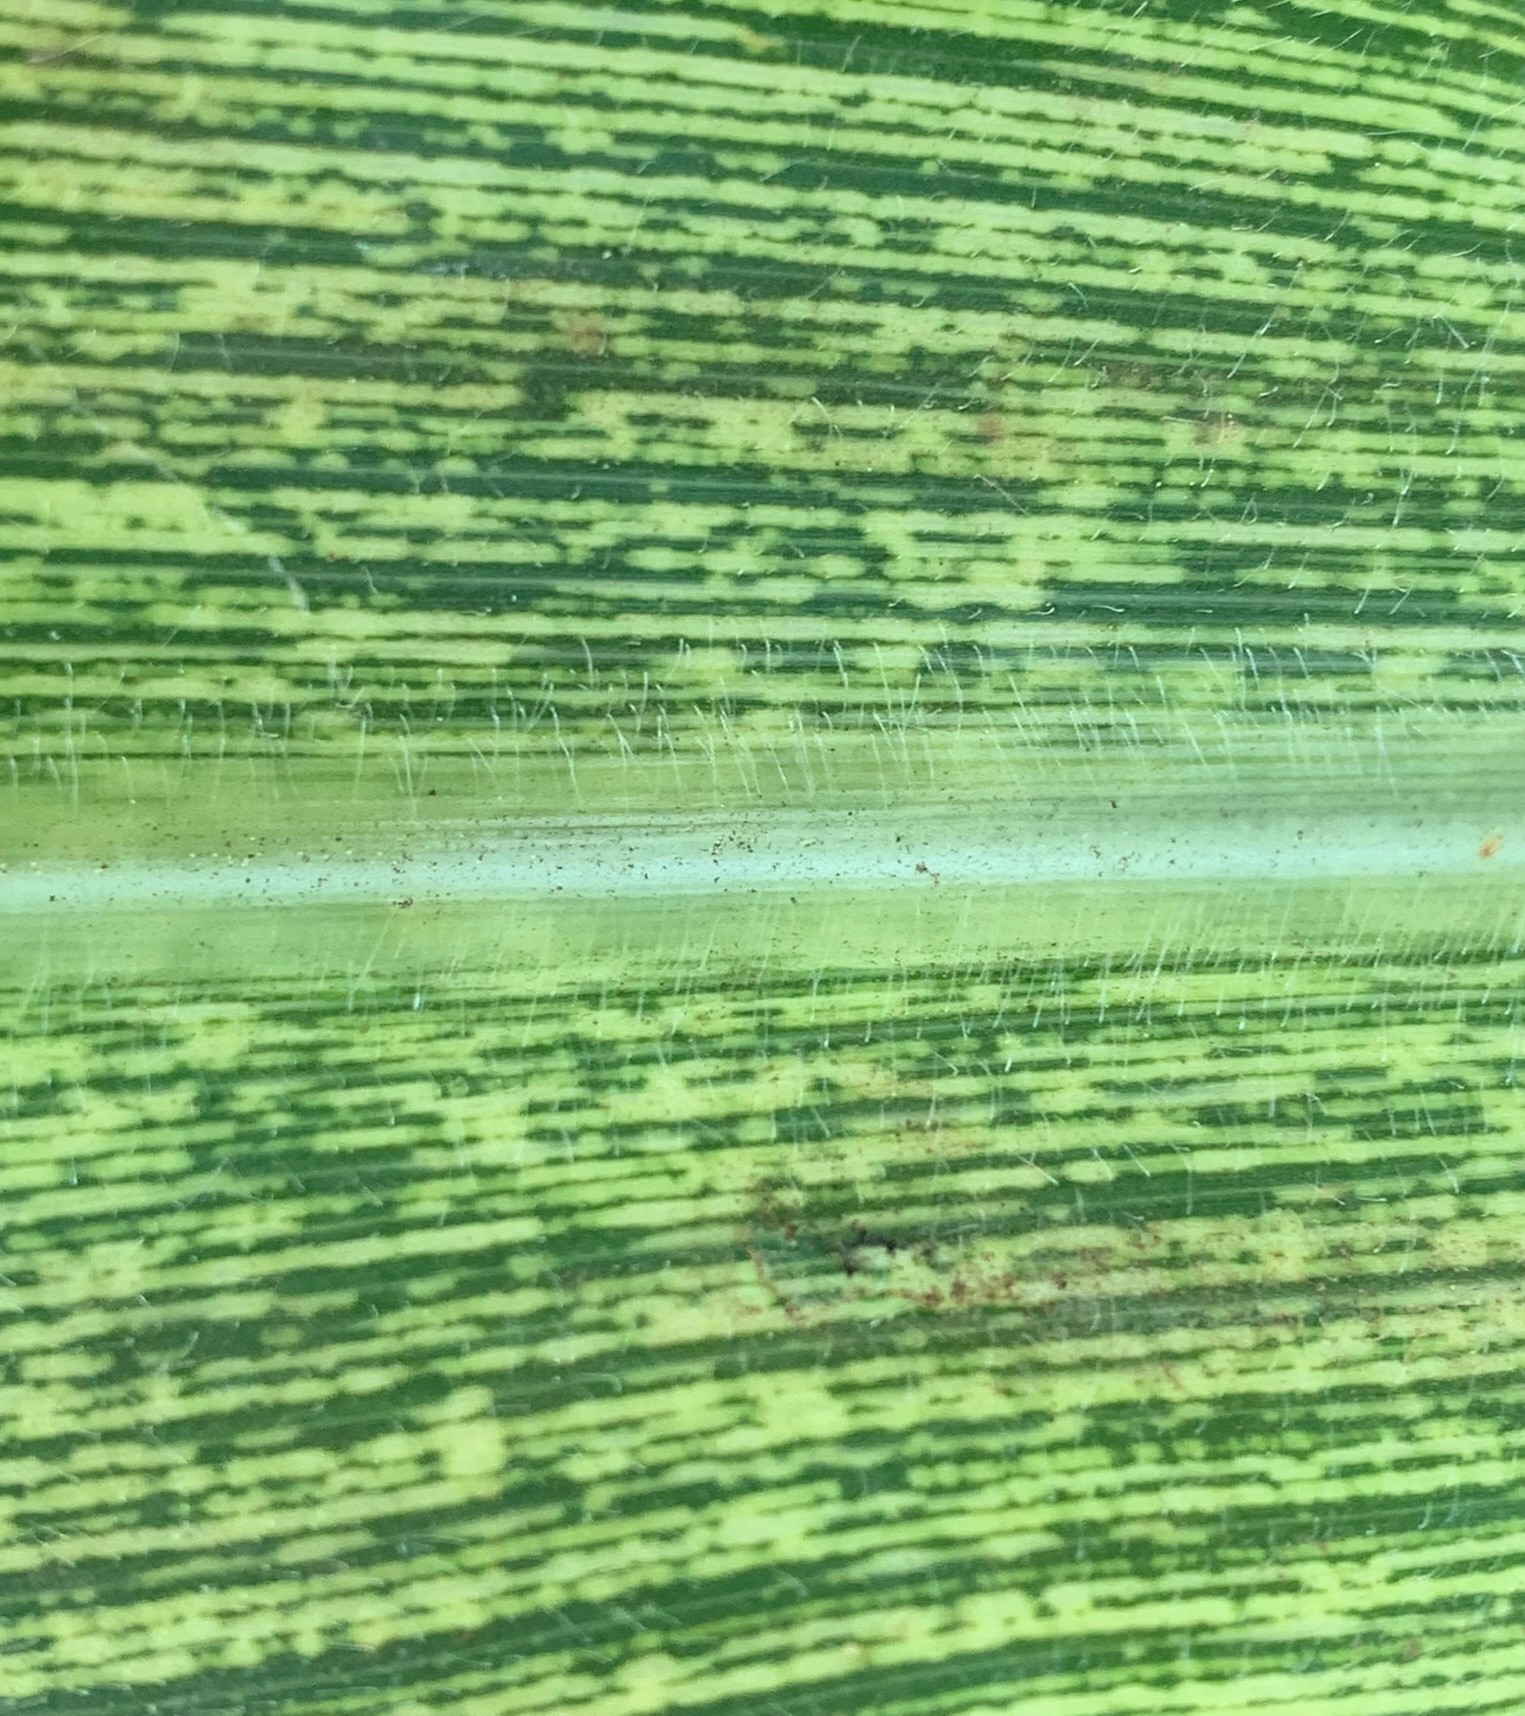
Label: MSV